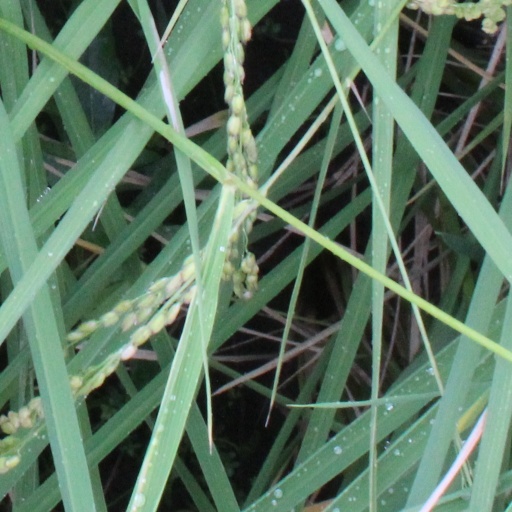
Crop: rice